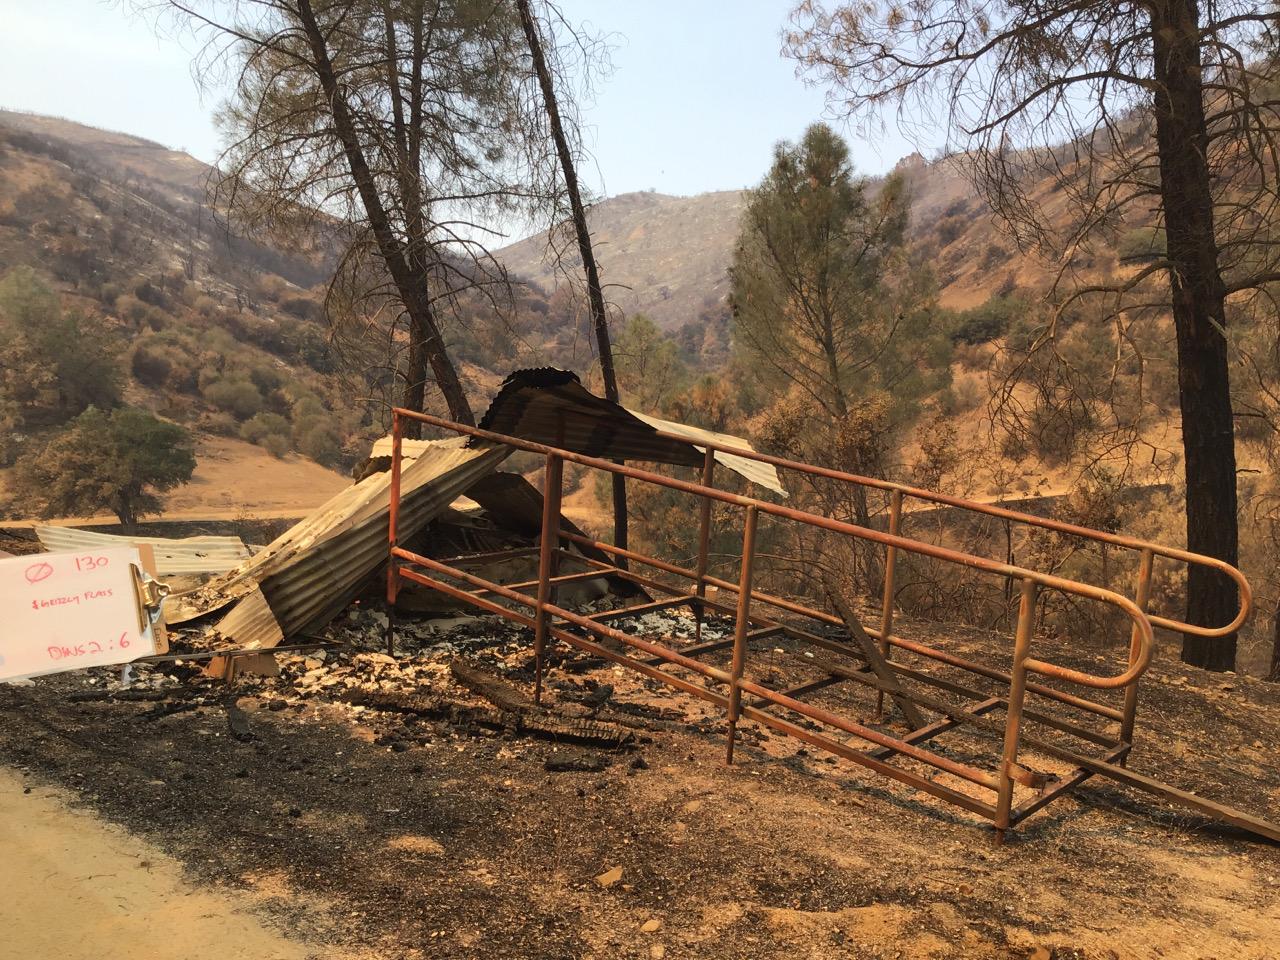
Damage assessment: destroyed